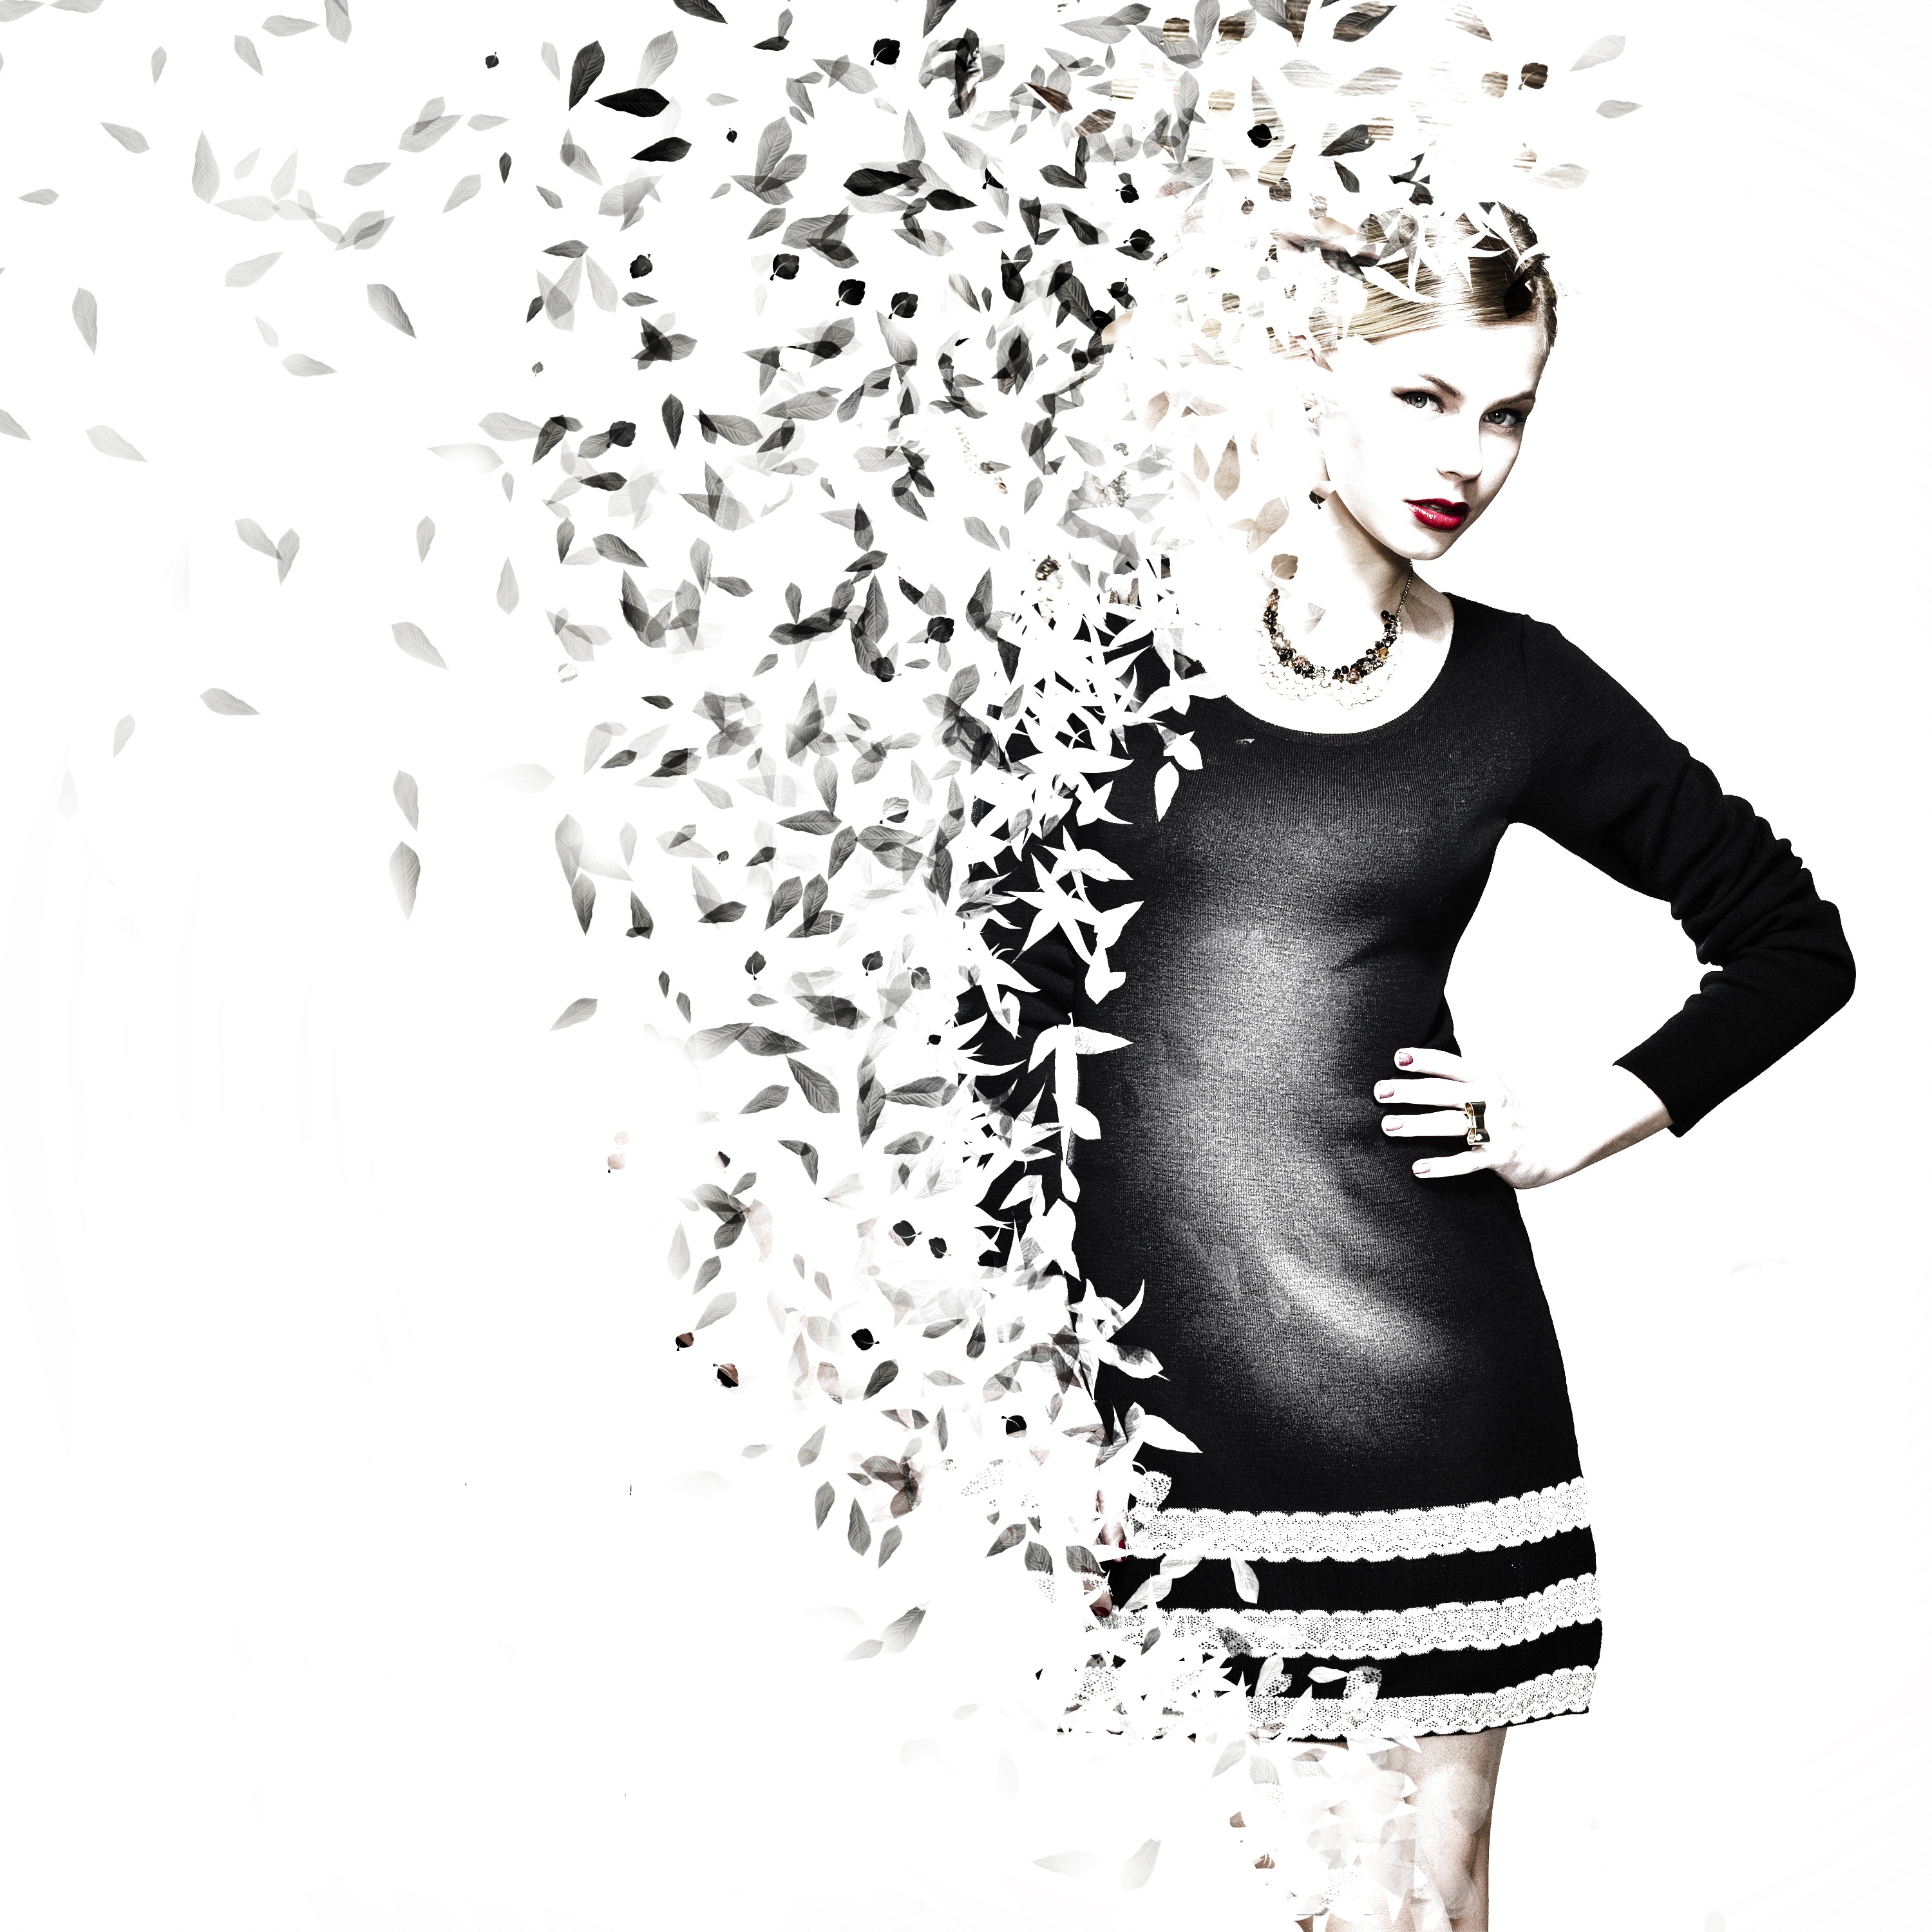
black and white, girl, model, fashion, monochrome, parade, garment, mannequin, font, dress, sketch, drawing, illustration, design, women, figurine, gateway, monochrome photography, textile design